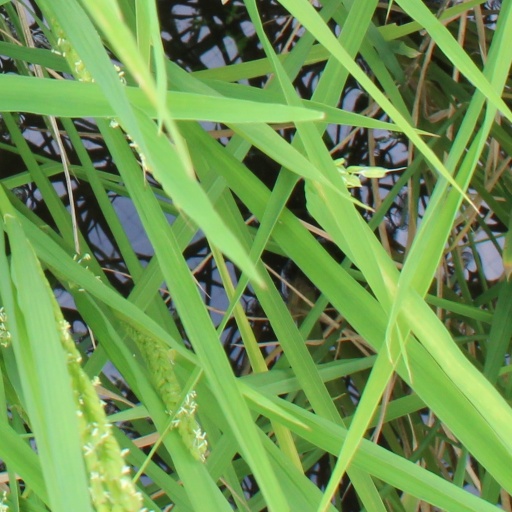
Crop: rice